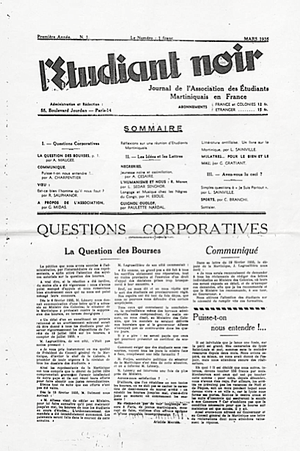
Léon-Gontran Damas, né le 28 mars 1912 à Cayenne, mort le 22 janvier 1978 à Washington, DC, est un poète, écrivain et homme politique français.
L'Étudiant noir, sous-titré Journal mensuel de l’association des étudiants martiniquais en France, est une revue créée par le Martiniquais Aimé Césaire en 1935 à Paris. Le Guyanais Léon-Gontran Damas y a publié ses premiers poèmes pigmentaires et le Sénégalais Léopold Sédar Senghor ses premiers articles. Ils étaient alors étudiants. Damas le définira ainsi : l'Étudiant noir, journal corporatif et de combat, avait pour objectif la fin de la tribalisation, du système clanique en vigueur au quartier Latin ! On cessait d'être étudiant martiniquais, guadeloupéen, guyanais, africain et malgache, pour n'être qu'un seul et même étudiant noir.
Bernard Binlin Dadié ou Bernard Abou Koffi Binlin Dadié à l'Etat-civil, est un écrivain, académicien et homme politique ivoirien né à Assinie au sud de la Côte d'Ivoire le 10 janvier 1916 et mort le 9 mars 2019.